Mustaqillik Maydoni

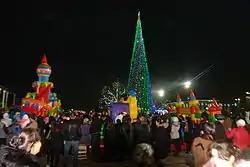
Independence Square in New Year 2015

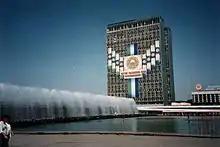

Independence Square (Мустақиллик Майдони) is a central square of Tashkent, Uzbekistan.